Sterling Sharp

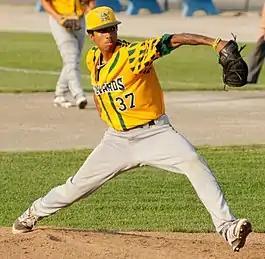
Sharp with the Madison Mallards in 2014

Sterling Barksdale Sharp (born May 30, 1995) is an American professional baseball pitcher for the Long Island Ducks of the Atlantic League of Professional Baseball. He has previously played in Major League Baseball (MLB) for the Miami Marlins.